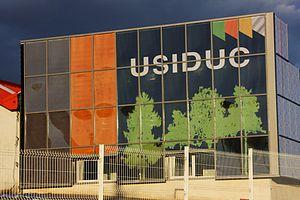
Bâtiment industriel après l'installation des panneaux solaires aérothermiques
Les panneaux solaires aérothermiques sont des systèmes passifs ou actifs utilisant à la fois les apports caloriques solaires et les propriétés thermodynamiques de l'air pour chauffer ou climatiser l'intérieur d'un bâtiment. Constitués d'une double ou triple paroi exposée au soleil, ces panneaux chauffent l'air emprisonné. Ils sont l'une des alternatives passives à la ventilation mécanique contrôlée en tant que procédé beaucoup plus simple à mettre en œuvre et quasiment sans entretien.